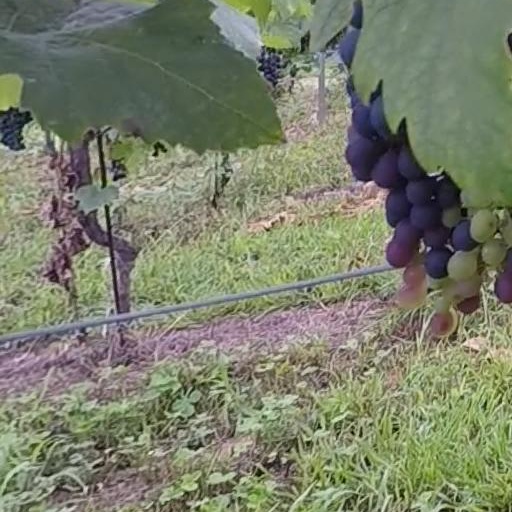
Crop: grape